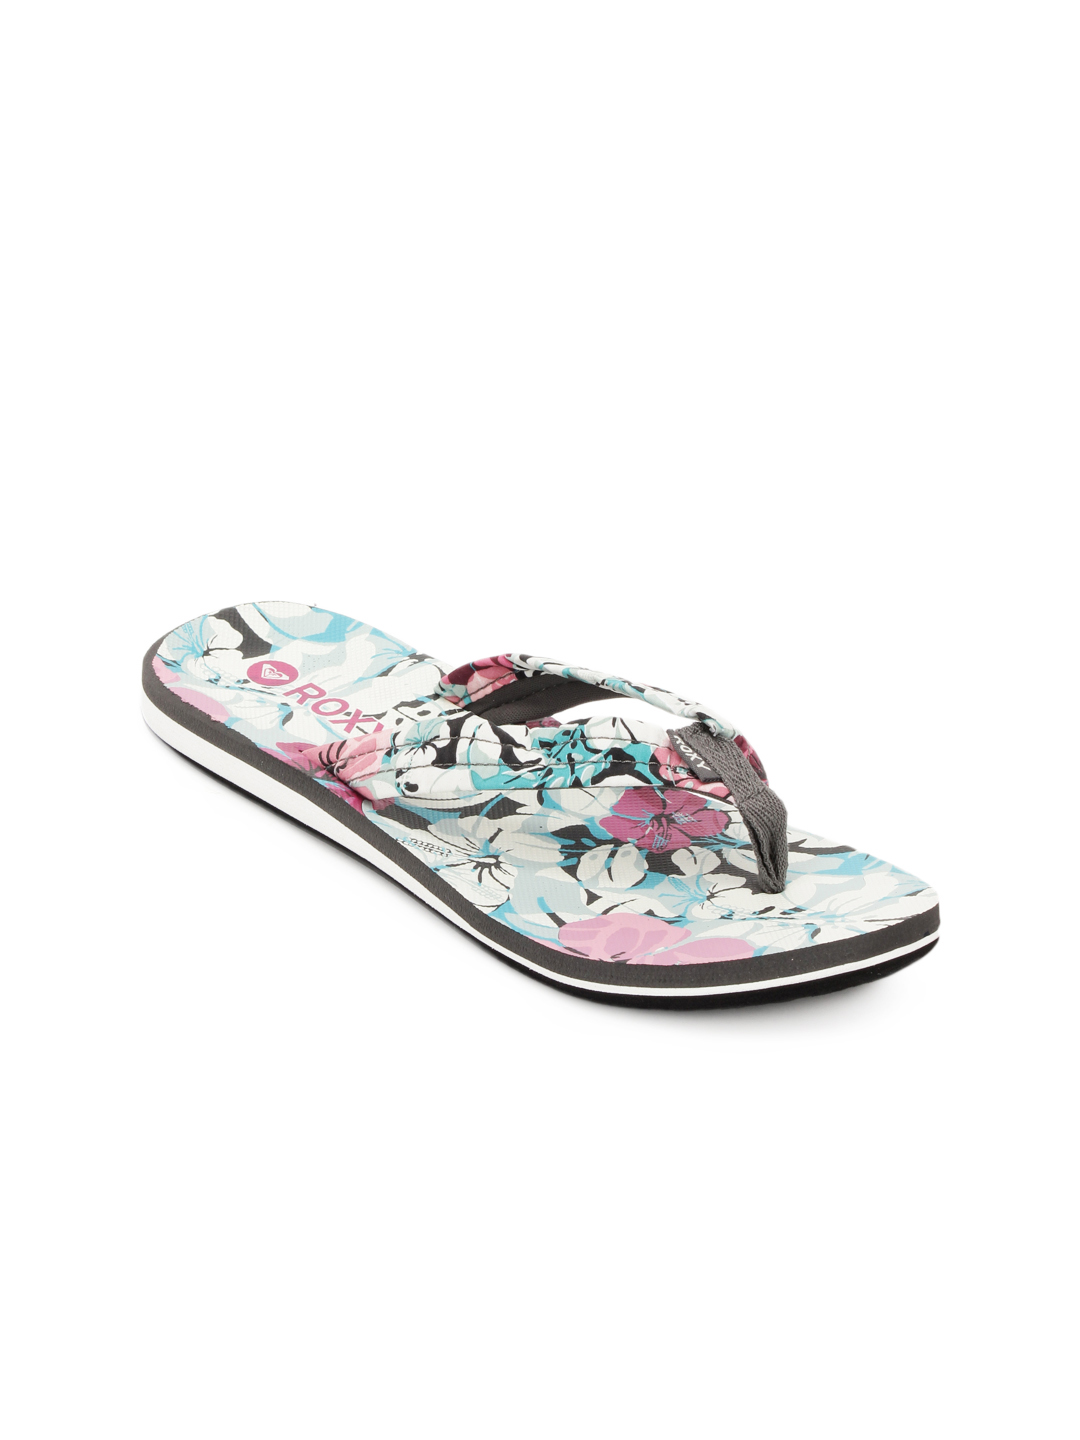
Roxy Women Multi Coloured Flip Flops
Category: Footwear / Flip Flops / Flip Flops
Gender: Women
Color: Multi
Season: Winter 2012
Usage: Casual